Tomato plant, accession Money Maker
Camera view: vertical (180 deg); turntable rotation: 300 degrees
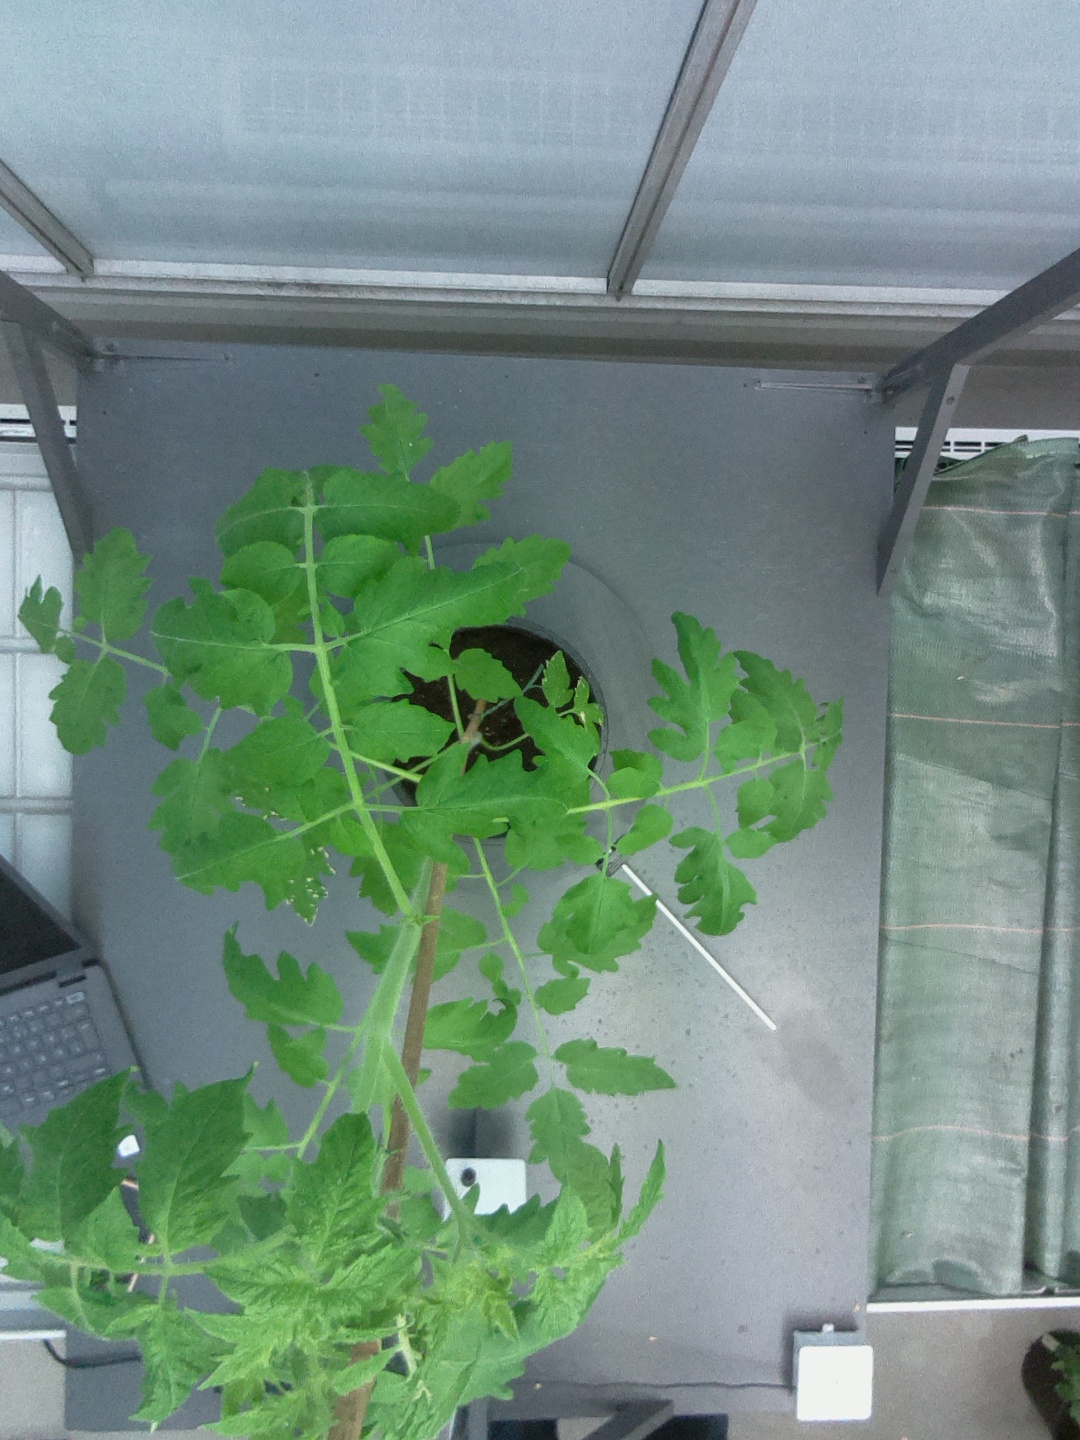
BBCH growth stage 17: 14 of true leaves visible